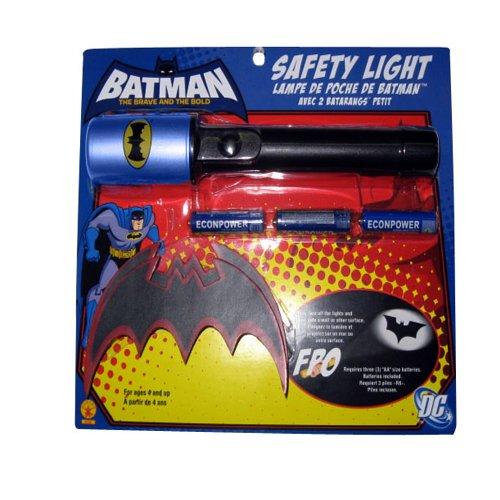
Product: Rubies Batman The Brave and Bold Flashlight and Batarang Kit
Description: Rubies Batman The Brave and Bold Flashlight and Batarang Kit.
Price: $15.98
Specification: ProductDimensions:10x9x2inches|ItemWeight:5.6ounces|ShippingWeight:5.6ounces(Viewshippingratesandpolicies)|DomesticShipping:ItemcanbeshippedwithinU.S.|InternationalShipping:ThisitemcanbeshippedtoselectcountriesoutsideoftheU.S.LearnMore|ASIN:B002Q8RT4O|Itemmodelnumber:8788_NS|Manufacturerrecommendedage:4-12years|Batteries:3AAAbatteriesrequired.